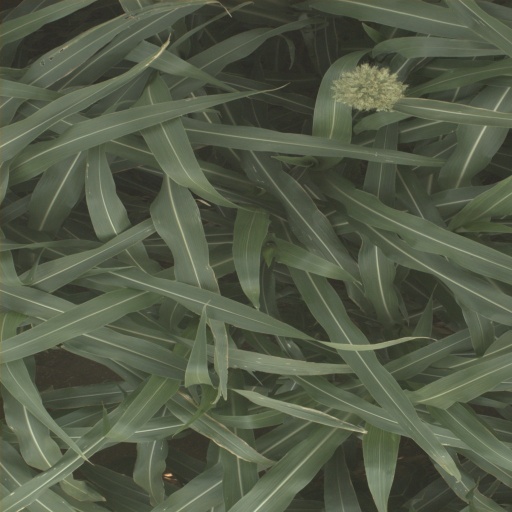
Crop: sorghum